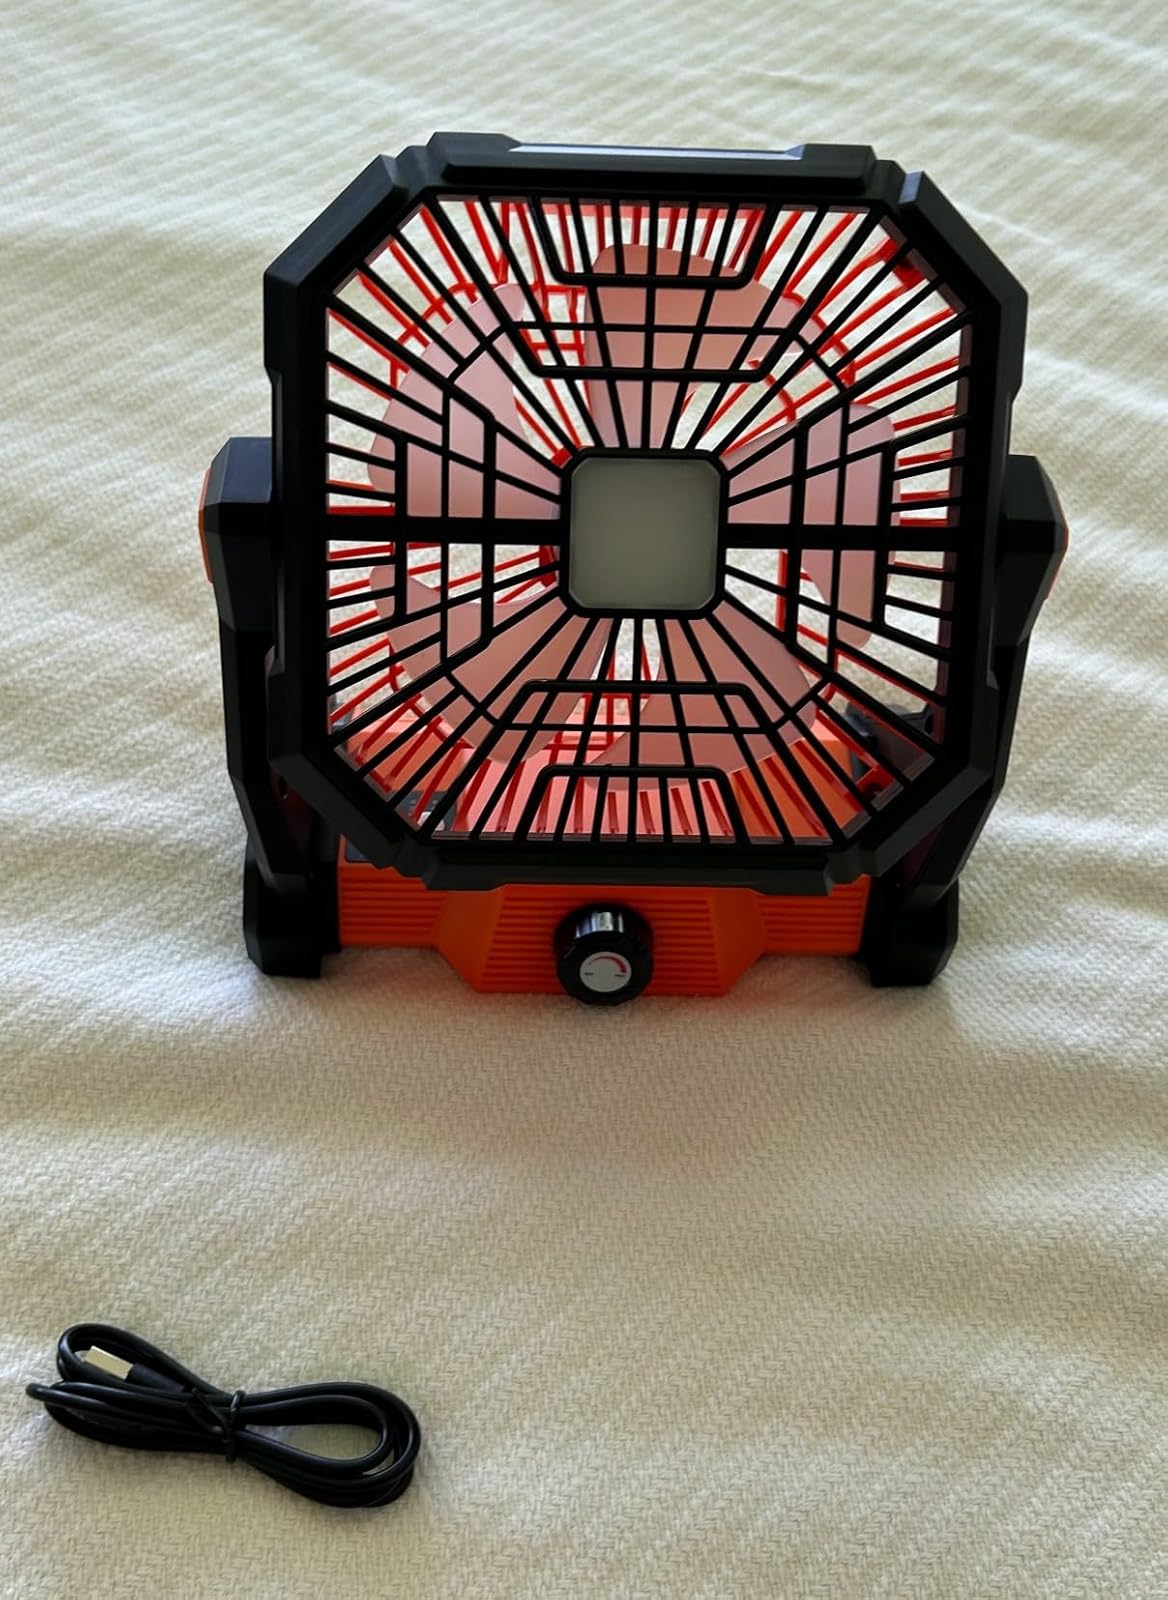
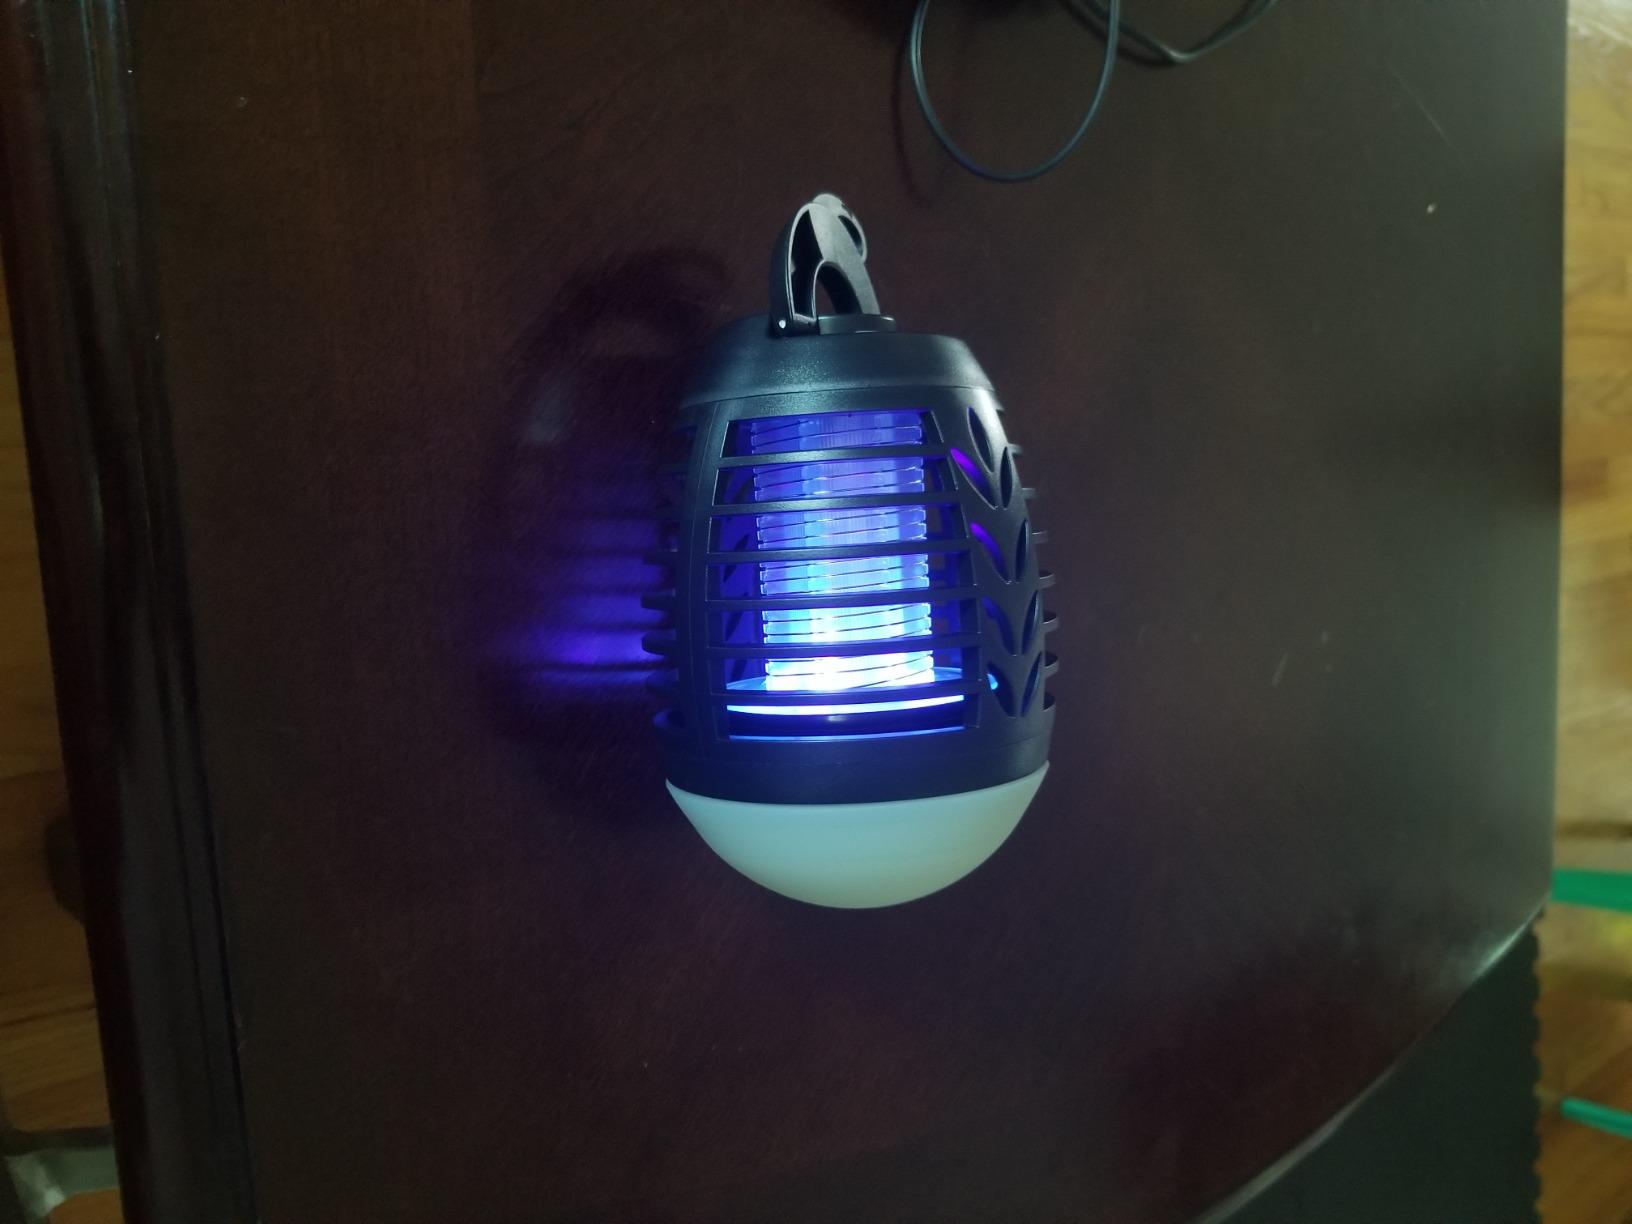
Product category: lantern
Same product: no